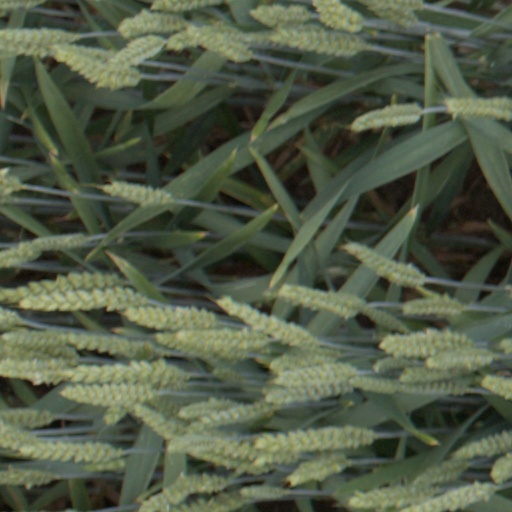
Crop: wheat